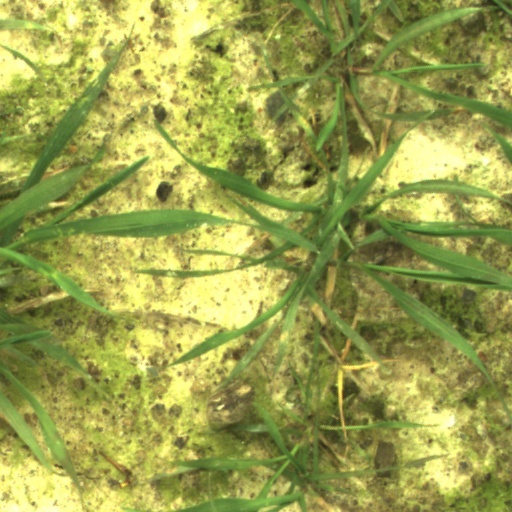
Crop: wheat